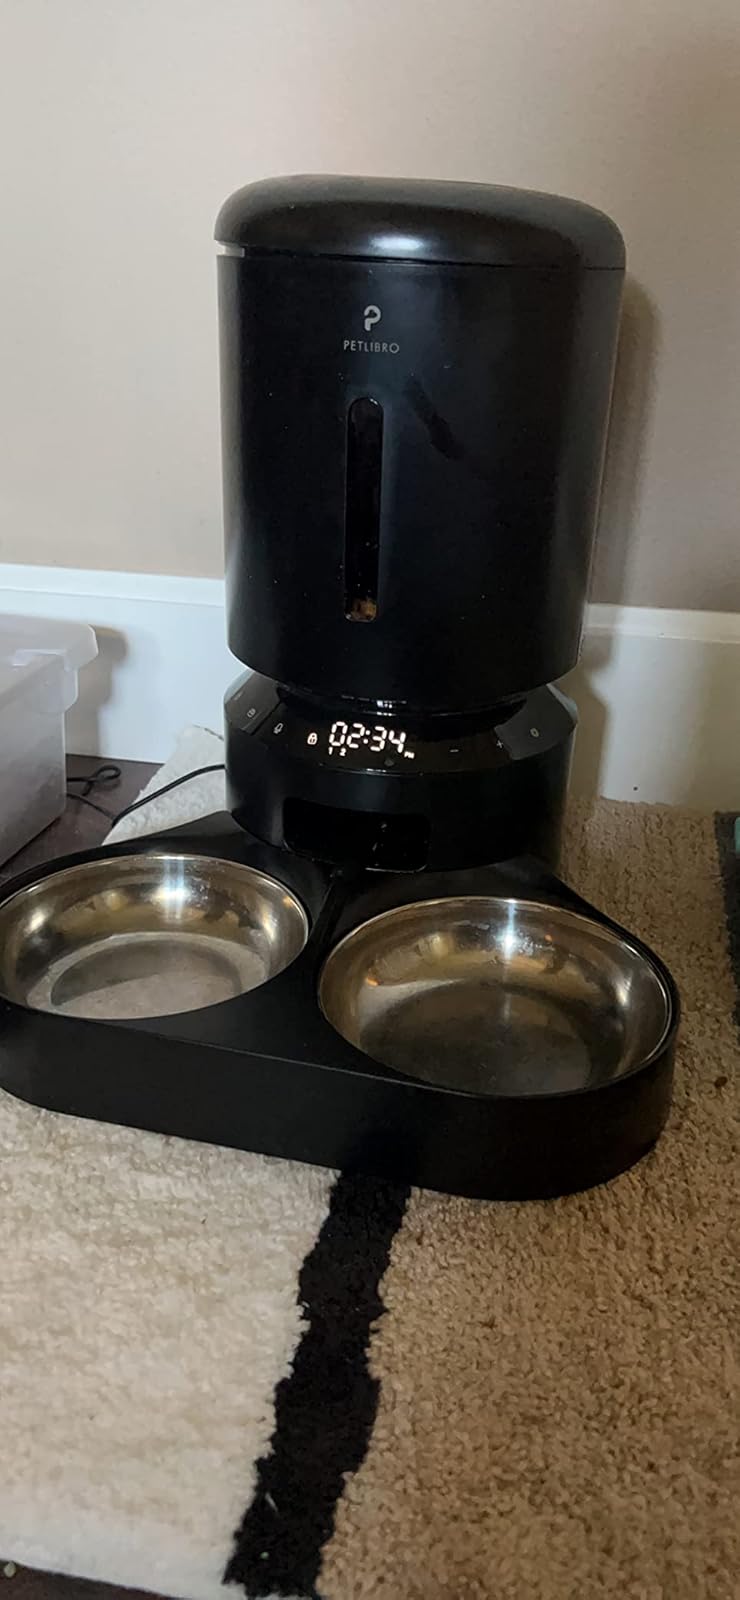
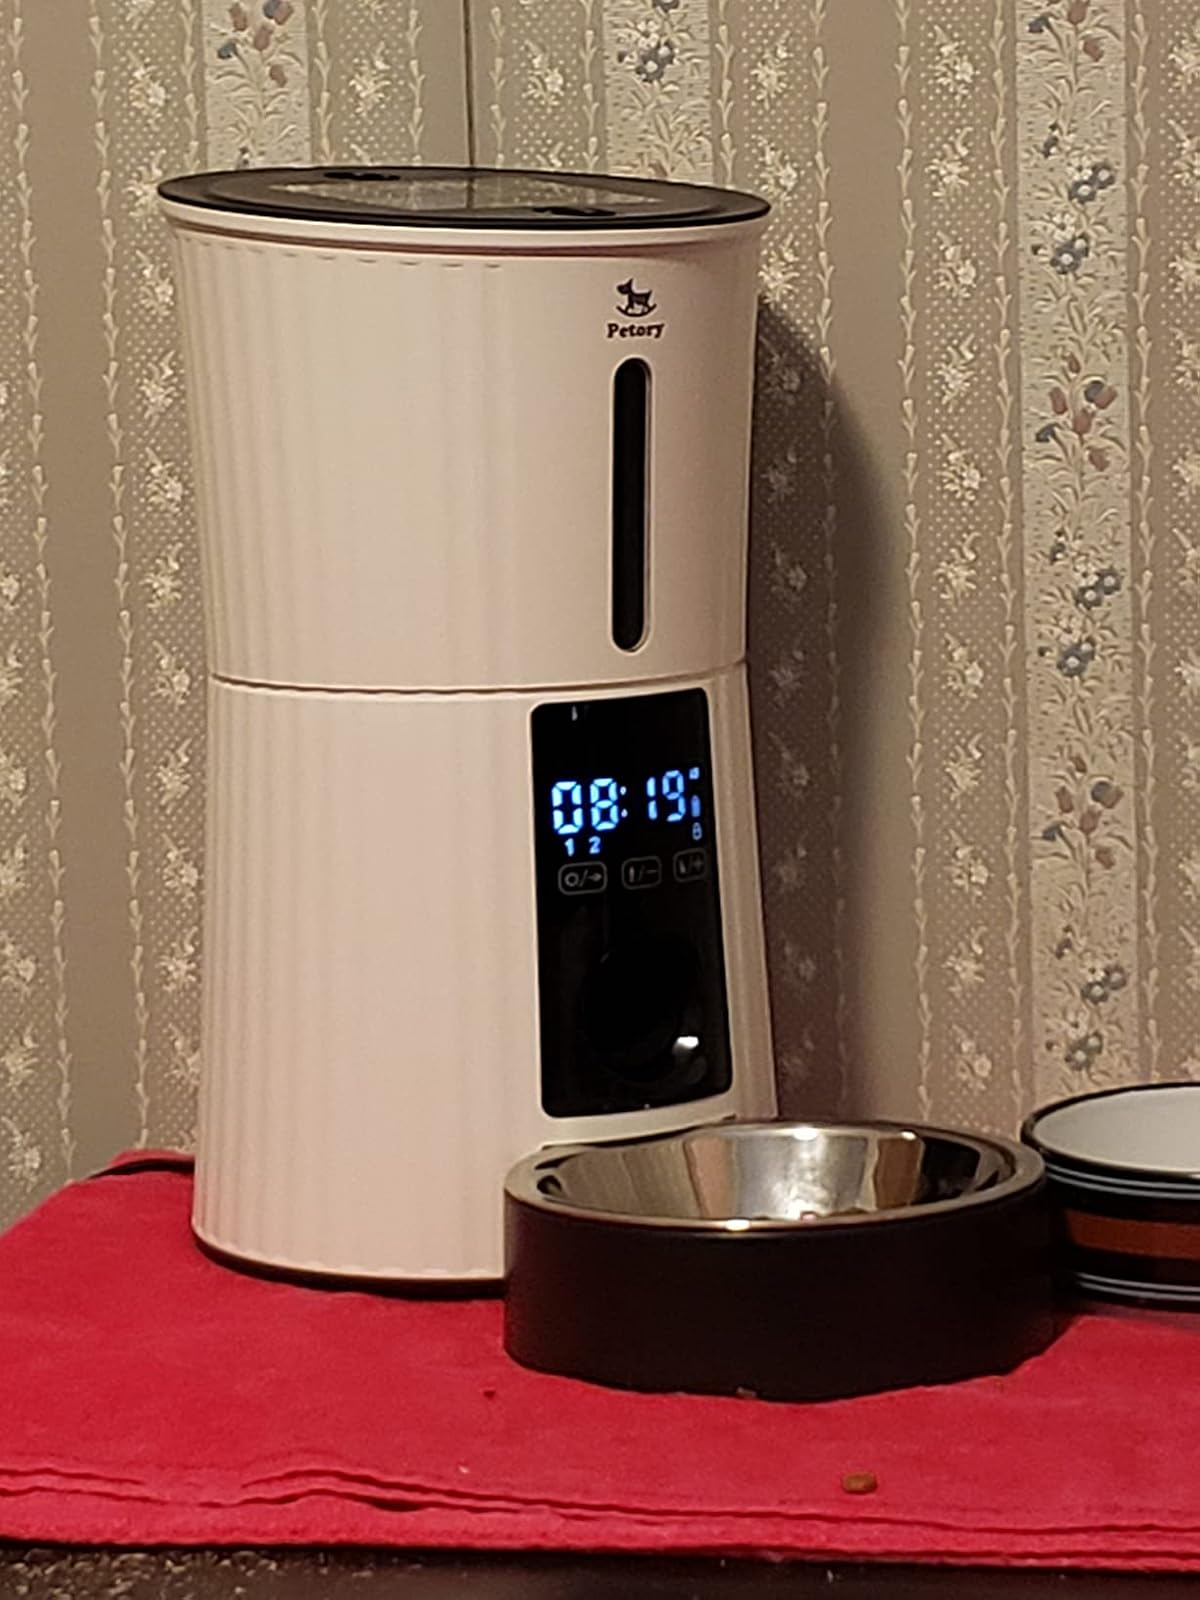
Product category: items_feeder
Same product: no